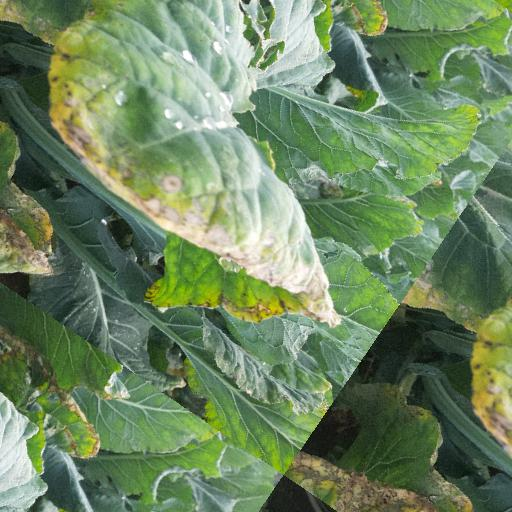
Label: Black Rot